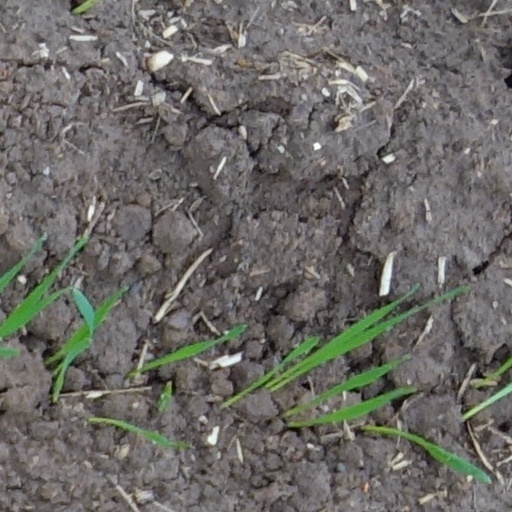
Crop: wheat